Marc Adornato

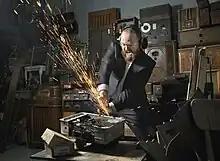

Marc Adornato (born June 7, 1977) is a contemporary Canadian artist based in Ottawa, Ontario, working in a variety of mediums including painting, mixed media, video and performance. He is known for his satirical and subversive artwork that often involve socio-political issues such as climate change, terrorism, state surveillance, and wealth inequality.